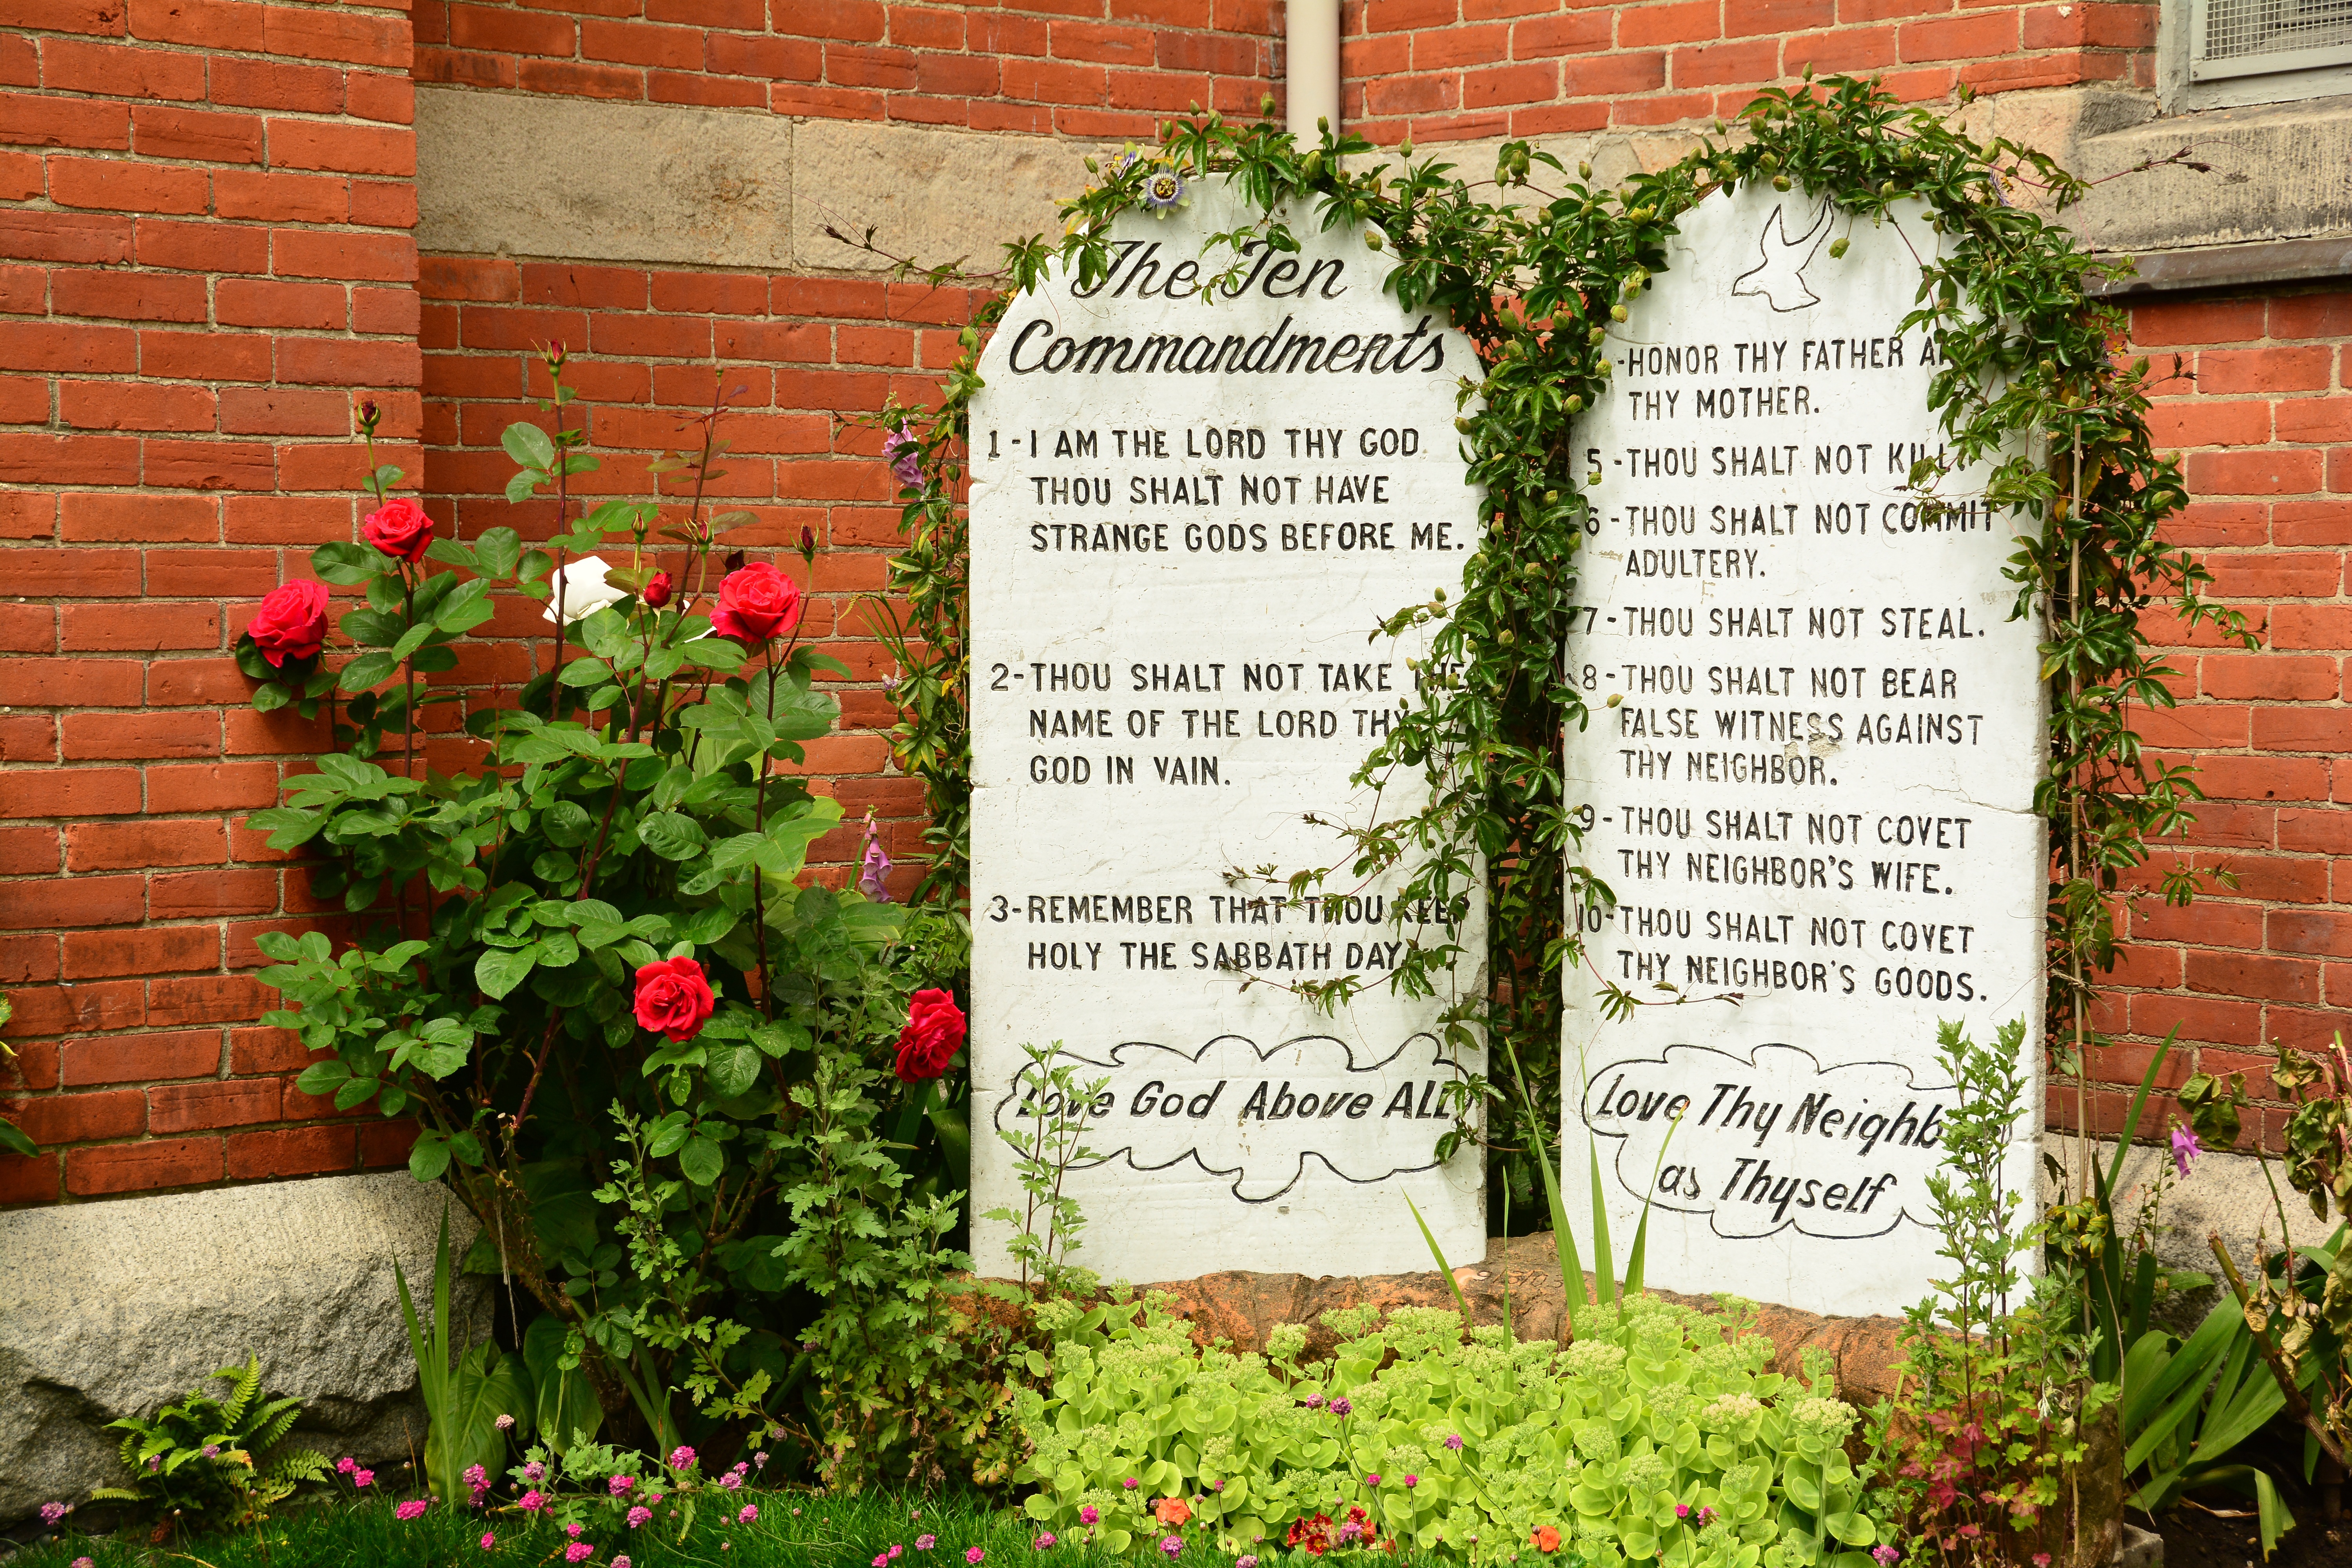
rock, lawn, flower, old, wall, stone, direction, community, religion, botany, church, garden, christian, flora, bible, grave, catholic, memorial, faith, shrub, plaque, christianity, law, instructions, yard, ten, tablets, rules, inscribed, biblical, slab, moses, guidance, testament, stone tablets, ten commandments, commandments, ethics